Stab-in-the-back myth

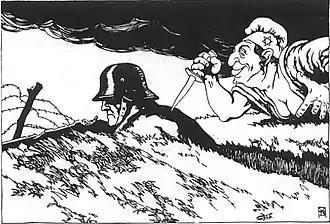
An illustration from a 1919 Austrian postcard showing a caricatured Jew stabbing a German Army soldier in the back with a dagger. The capitulation of the Central Powers was blamed on communists, Bolsheviks, and the Weimar Republic, but in particular on Jews.

The stab-in-the-back myth was an antisemitic and anti-communist conspiracy theory that was widely believed and promulgated in Germany after 1918. It maintained that the Imperial German Army did not lose World War I on the battlefield, but was instead betrayed by certain citizens on the home front – especially Jews, revolutionary socialists who fomented strikes and labour unrest, and republican politicians who had overthrown the House of Hohenzollern in the German Revolution of 1918–1919. Advocates of the myth denounced the German government leaders who had signed the Armistice of 11 November 1918 as the "November criminals".